Anstruther

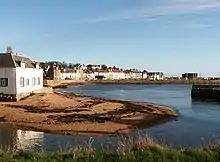
Anstruther Easter from Anstruther Wester.

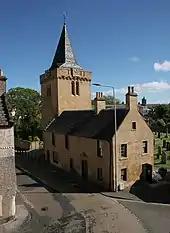
Dreel Halls, the main community events venue in Anstruther Wester.

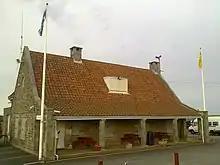
Surface structure leading to "Scotland's Secret Bunker"

The town has several fish and chip shops. The Anstruther Fish Bar, which won Fish and Chip shop of the year in 2001–2002, was awarded the same prize once again by the Sea Fish Organisation in 2009.